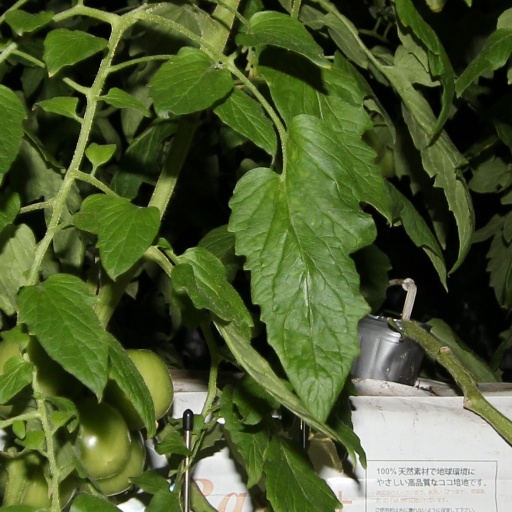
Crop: tomato